Mariela Scarone

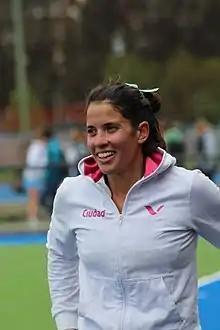

Mariela Carla Scarone (born 4 October 1986) is an Argentine field hockey player. At the 2012 Summer Olympics, she competed for the Argentina women's national field hockey team in the women's event and won the silver medal. Mariela has also won the World Cup in 2010, the bronze medal in the World Cup 2014, four Champions Trophy (2009, 2010, 2012, 2014), silver medal in 2011, the silver medal at the 2011 Pan American Games and the gold medal at the Pan American Cup in 2013.